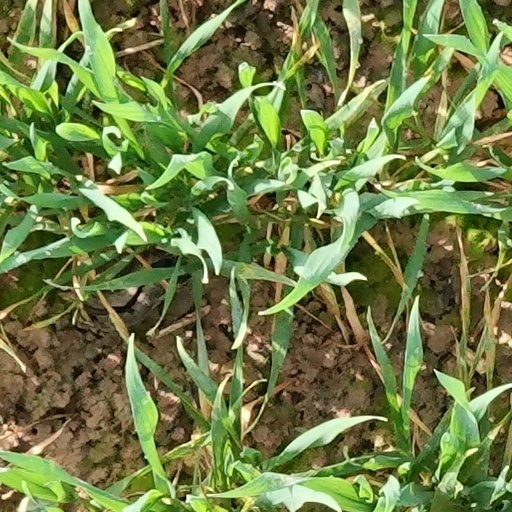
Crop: wheat